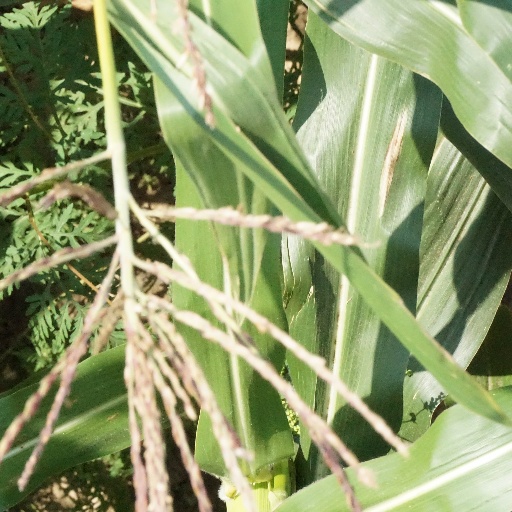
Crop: maize; corn